University Hospital, New Orleans

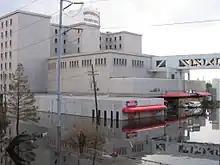
University Hospital in the flood waters from the levee failure disaster during Hurricane Katrina

In August 2005, like its sister hospital, Charity Hospital and most of the city, University Hospital sustained severe flood damage during Hurricane Katrina, and its patients were evacuated by boat and helicopter after the storm. In addition to the flood damage to the structure itself, the significant flooding caused the emergency generators to become submerged (as a result of being on the first floor), eventually becoming inundated with floodwater and failing. Another substantial impact caused by the overwhelming flood waters was the devastation to the sewage system. As those employed by the hospital attempted to successfully care for patients while dealing with limited supplies and manpower, the sewage system eventually failed, exposing all occupants of the hospital to potential diseases and illnesses. However, the hospital was extensively renovated and reopened November 20, 2006.